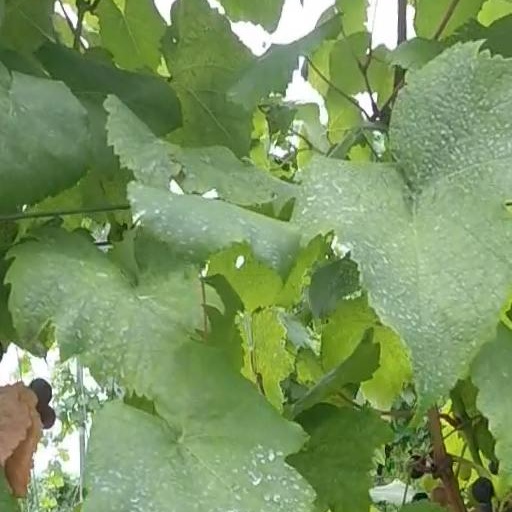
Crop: grape